Finning techniques

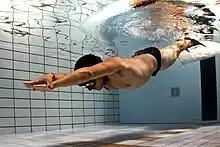
Efficient dolphin kick technique using a monofin

Dolphin kick is the technique where both legs are moved up and down together, and may be done with paired fins or a monofin, which has foot pockets for both feet attached to a single wide blade. Monofins are used almost exclusively by competitive freedivers and finswimmers as they provide greater propulsive thrust for a given energy input, but are relatively poor for maneuvering. Maximum transfer of power from the swimmer to the fin requires a close fit which prevents relative movement between foot and fin. This is less critical for divers with a breathing gas supply. The dolphin kick is the only technique that applies to the monofin. Dolphin kick can also be used with paired fins (bifins), but does not reach the same level of efficiency. Nevertheless, it is a powerful technique and capable of producing high thrust, but this high thrust has a high energy cost when applied by sub-optimal fins and to high-drag scuba diving equipment, so it is often only used for short bursts by scuba divers. The muscle groups used for high efficiency dolphin kick technique are different from those used for other finning techniques. Efficient dolphin kick relies to a large extent on abdominal and back muscles, which are not used much in the other kicks. The efficiency of this style is also improved by extending the arms in front of the swimmer and tucking the head down for reduced drag.